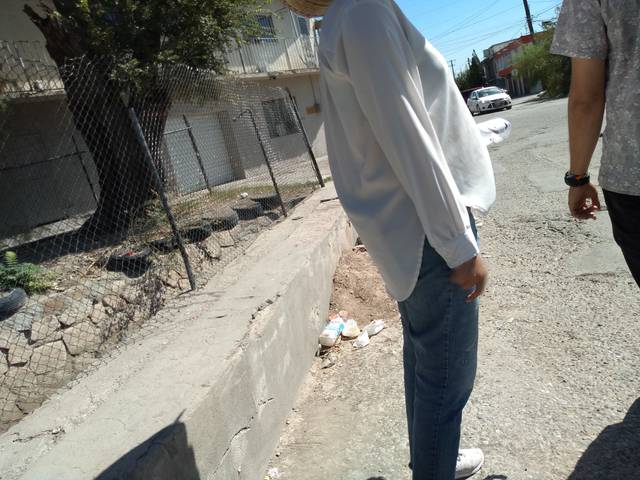
Region: Mexico
Coordinates: 31.746, -106.492